City of Life and Death

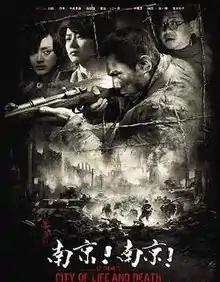
Film poster

City of Life and Death is a 2009 Chinese drama film written and directed by Lu Chuan, marking his third feature film. The film deals with the Battle of Nanjing and the following massacre committed by the Japanese army during the Second Sino-Japanese War. The film is also known as Nanking! Nanking! or Nanjing! Nanjing!. The film was released in China on April 22, 2009, and became a major box office success in the country, earning CN¥150 million (approximately US$20 million) in its first two and a half weeks alone.